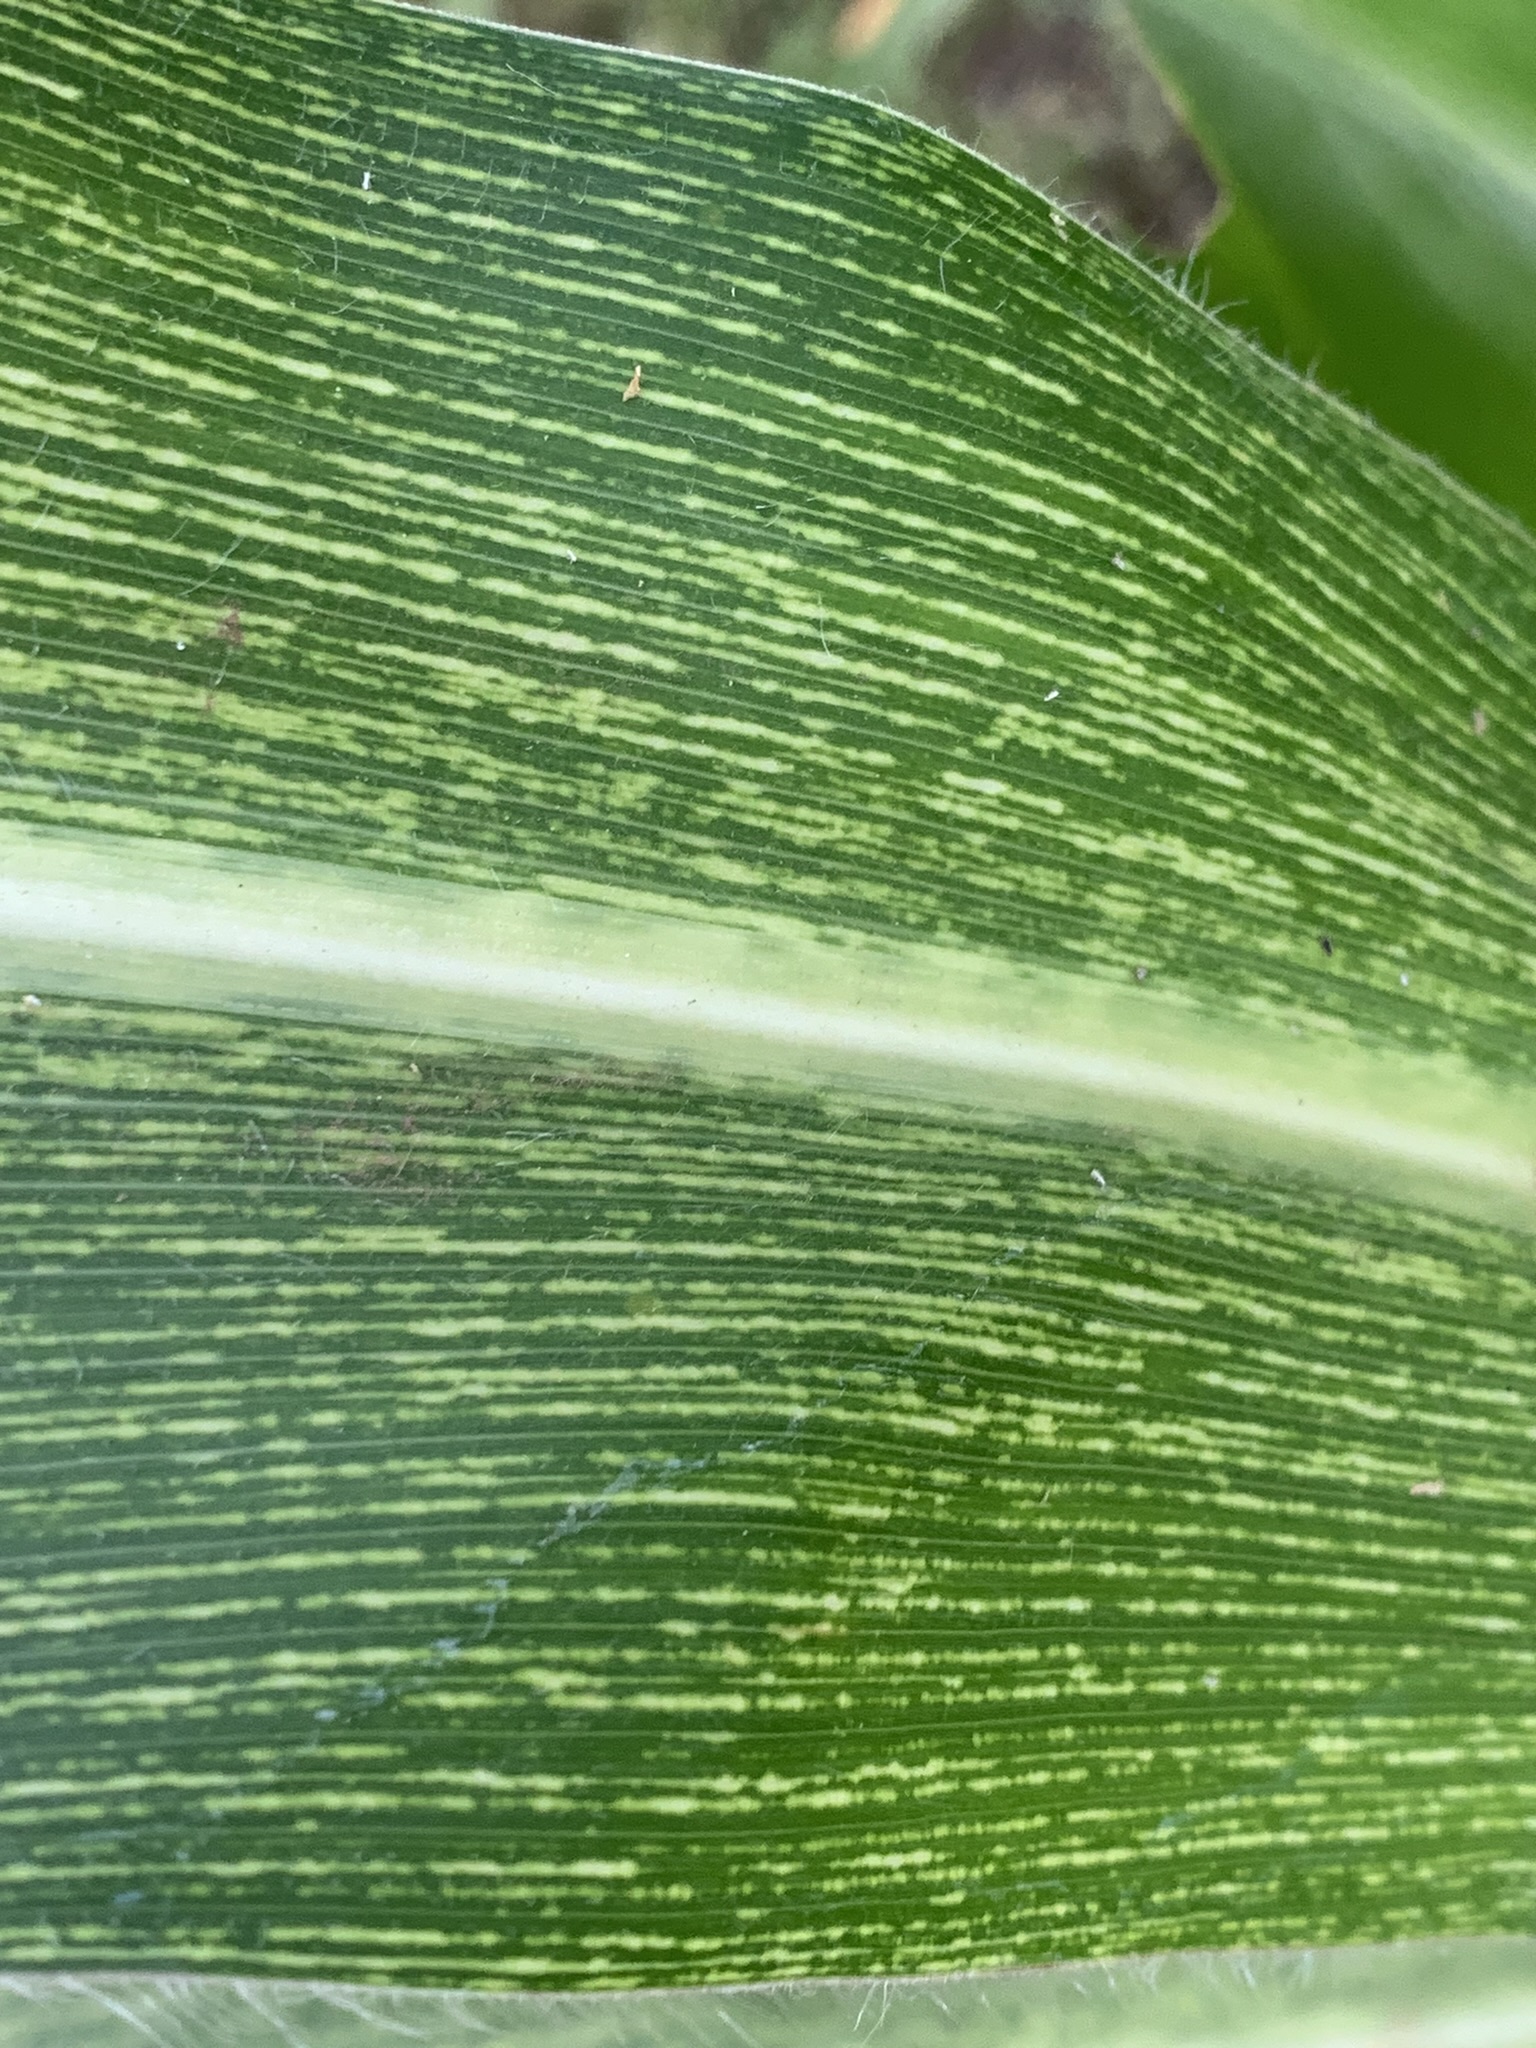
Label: MSV